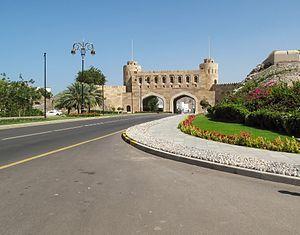
Mascate, également connue en tant que Muscat, est la capitale d'Oman. L'ancien petit port et la vieille ville de Mascate, contenant 25 000 habitants, sont à l'origine de la plus grande agglomération du pays, avec une population dans l'aire métropolitaine de 1 090 797 habitants en 2008.